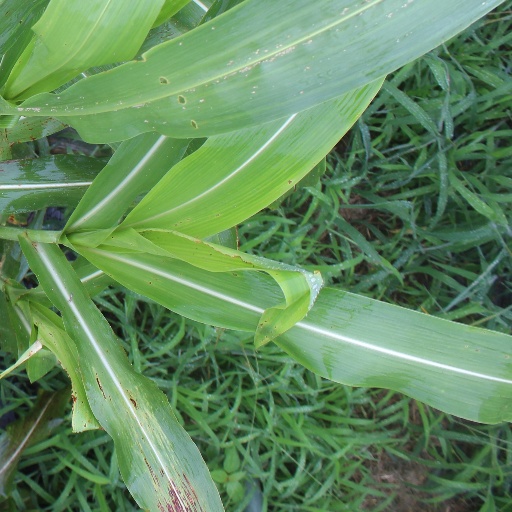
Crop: sorghum